List of British mobile brigades during the Second World War

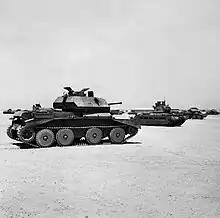
Cruiser Mark IV tank (foreground) and Matilda II infantry tank (background)

By the 1930s, the British Army had identified four required tank types: the light, the medium, the cruiser, and the infantry tank. Each would be utilised in a particular and separate role from the others. Because of research and development issues, the medium tank concept was dropped and subsumed by the work that proceeded on cruiser tanks. This distinction between tanks and their roles shaped how brigades were named and what their function would be. The armoured brigade was to be equipped with cruiser tanks, while the tank brigade would be equipped with infantry tanks. Irrespective of the different roles, all brigades were commanded by a brigadier.